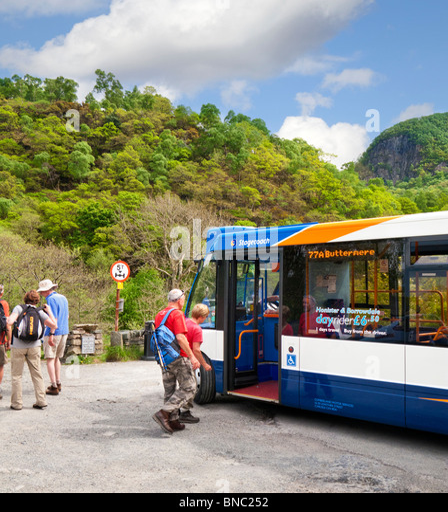
people getting on a rural bus